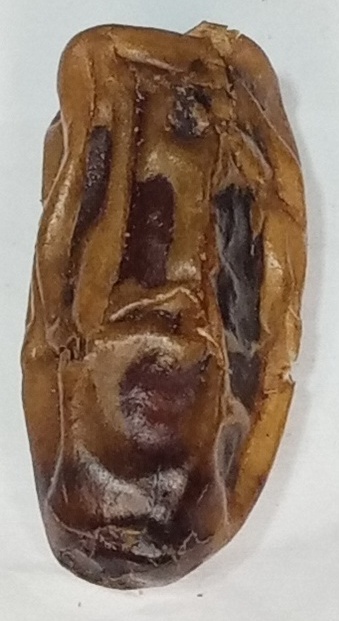
Variety: gajar
Size: medium
Grade: grade-3